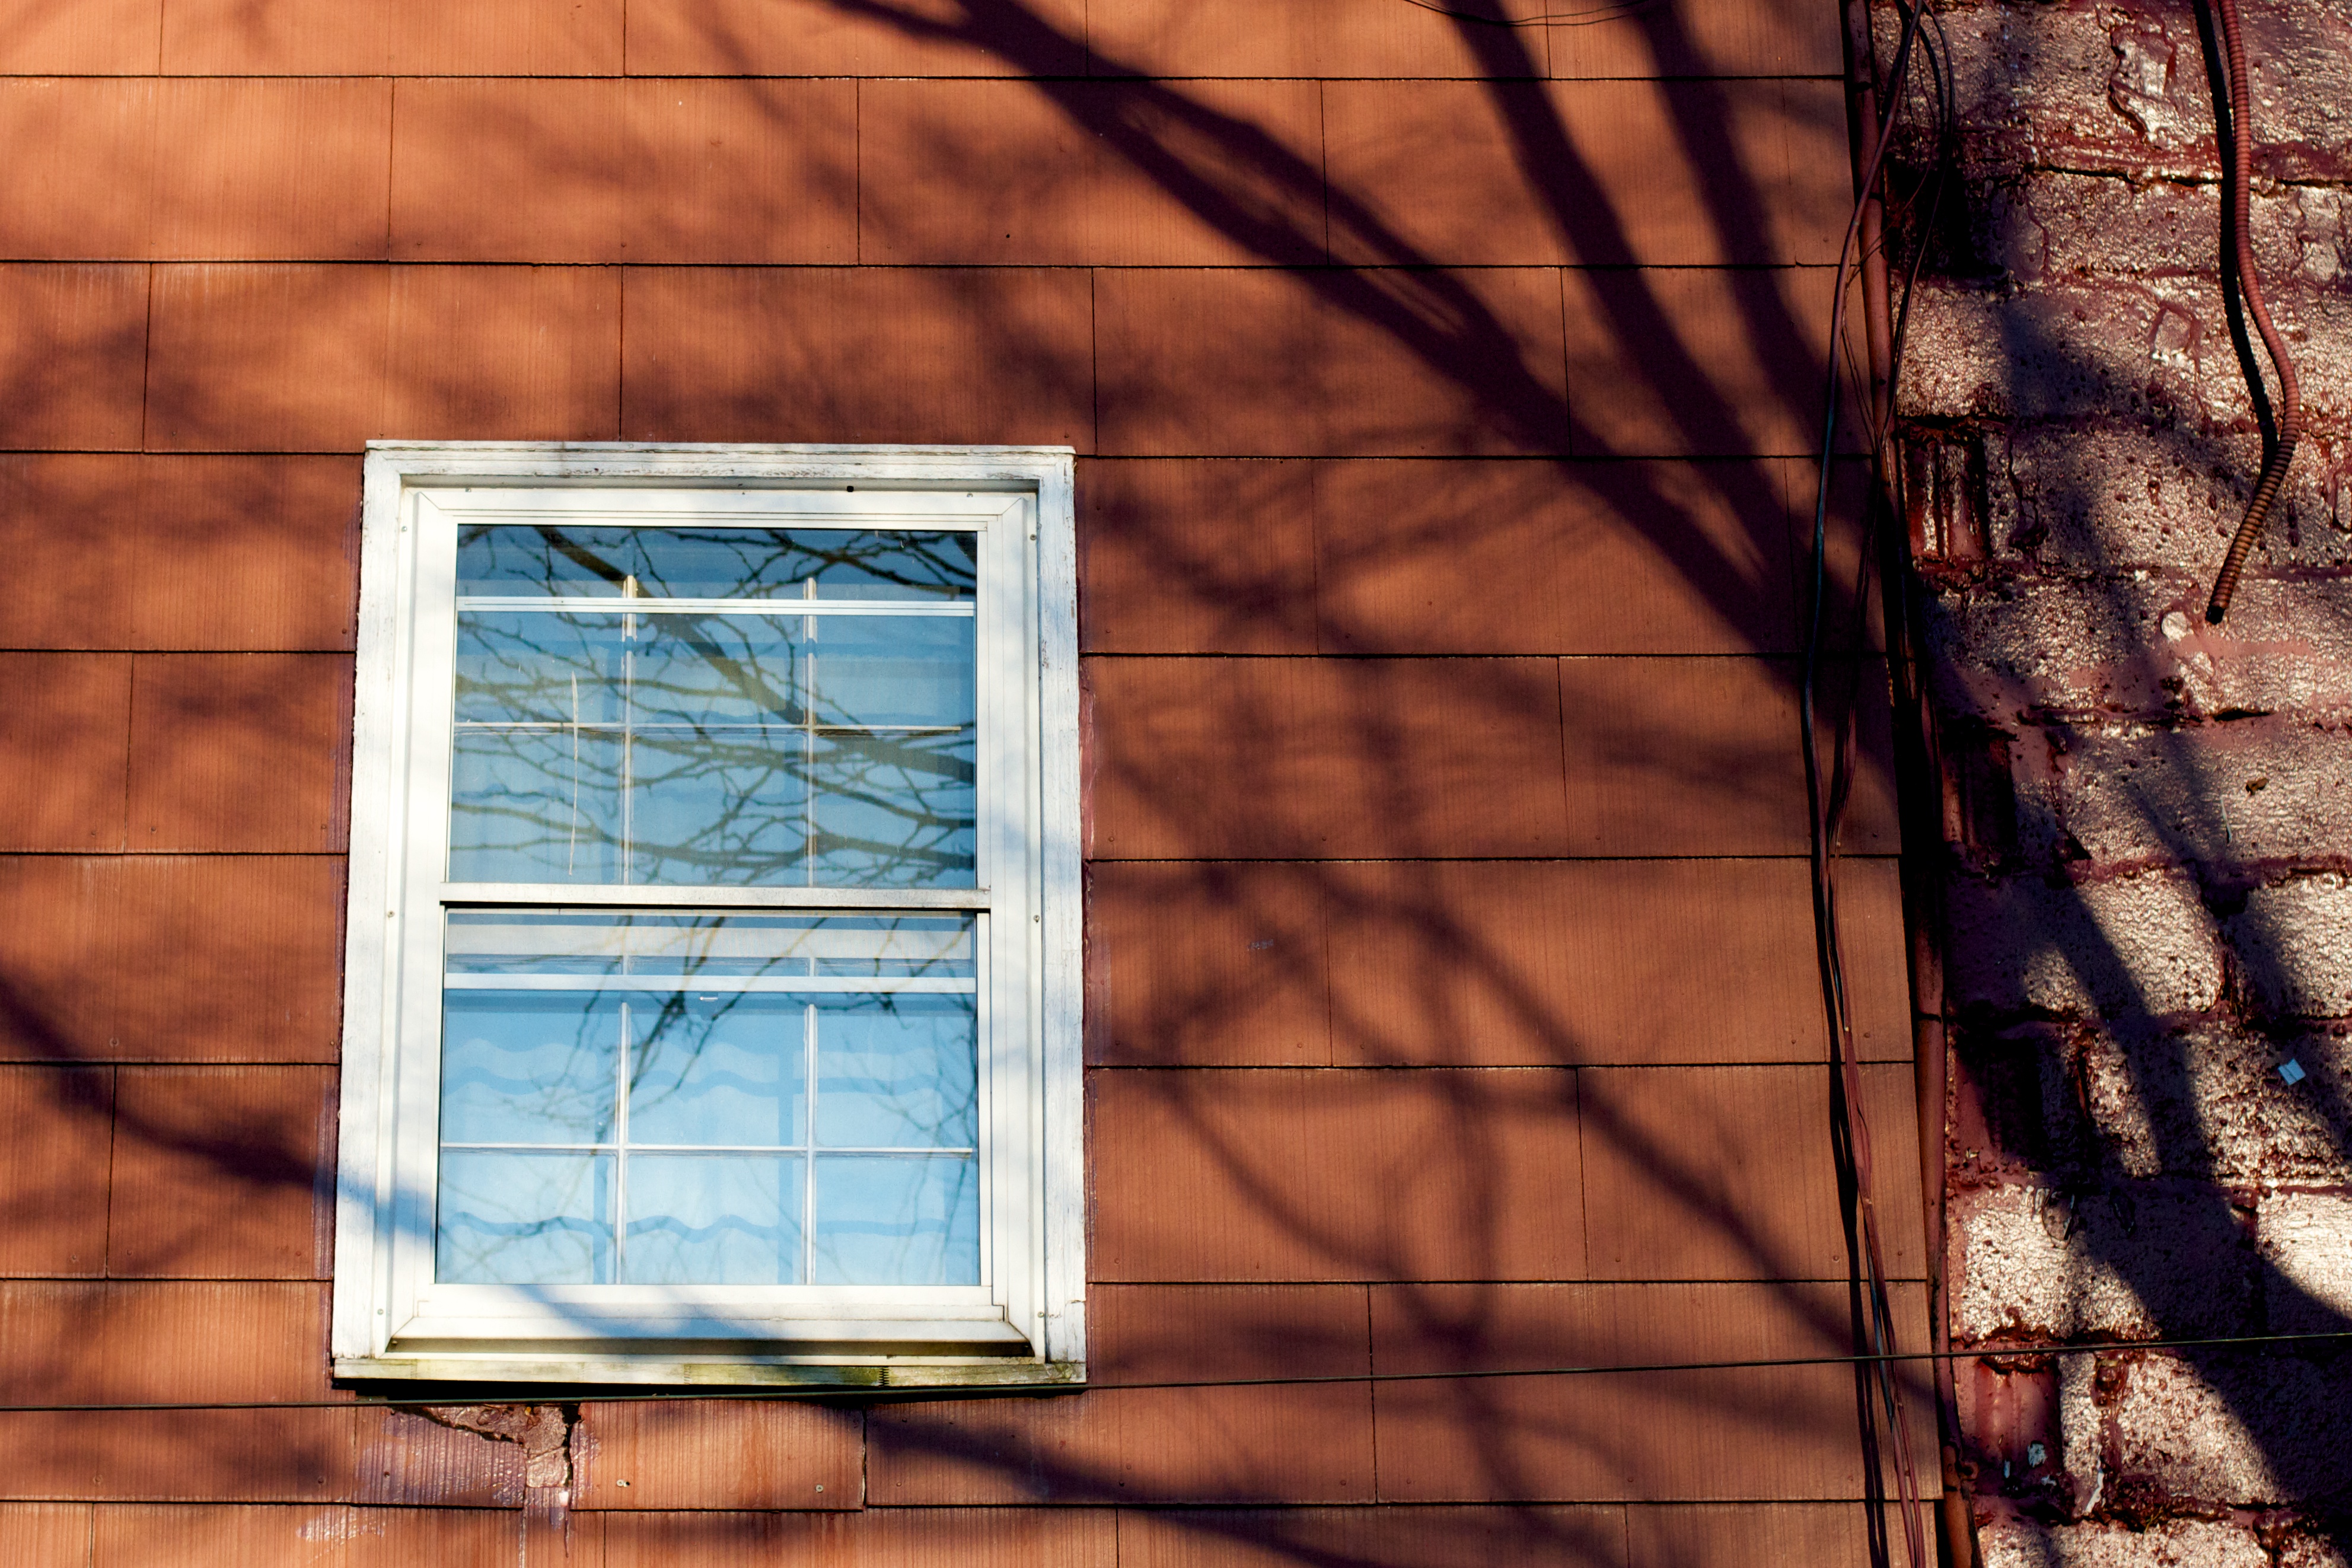
light, wood, window, glass, wall, reflection, color, blue, season, design, photograph